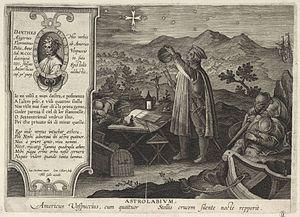
Amerigo Vespucci, né le 9 mars 1454 à Florence, dans la république du même nom, et mort le 22 février 1512 à Séville en Castille, est un commerçant, navigateur et explorateur florentin.
L’astrolabe nautique est un ancien instrument de navigation servant principalement à faire le point, soit déterminer la latitude.